VMFA-323

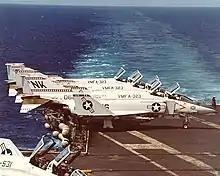
F-4Ns of VMFA-323 on , 1979–80.

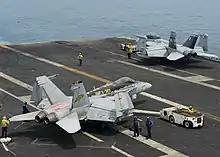
A VMFA-323 F/A-18C shown with CVW-11 tail code of NH instead of the usual WS aboard , in August 2017.

The squadron embarked on its only aircraft carrier cruise in the F-4 Phantom in November 1979 aboard . After liberty stops in, Korea, Thailand, and Singapore, "Coral Sea" arrived in the Arabian Sea in January 1980 flying protection caps for "Coral Sea" and . On 24 April 1980, VMFA-323 was prepared to fly combat missions into southern Iran in support of US hostages rescue attempt Operation Eagle Claw with the mission to shoot down any Iranian combat aircraft that attempted to take off. When Operation Eagle Claw failed, VMFA-323 F-4s flew missions around the clock until all US support ships had exited the Persian Gulf and the Gulf of Oman. The squadron was awarded the Presidential Unit Citation for its service. The squadron arrived back at Subic Bay, RP after 102 straight days at sea.